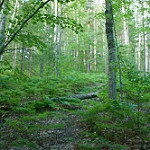
Label: forest